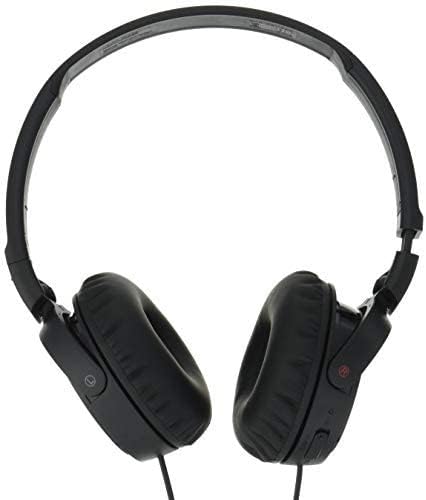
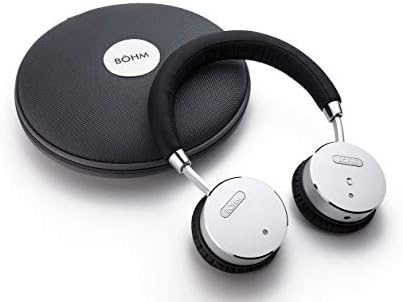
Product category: headphones
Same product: no